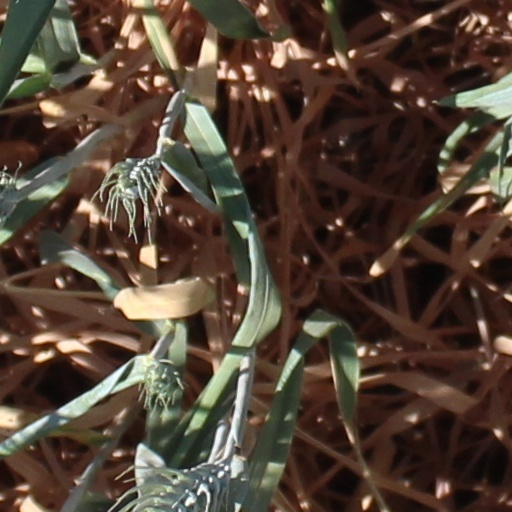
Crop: wheat